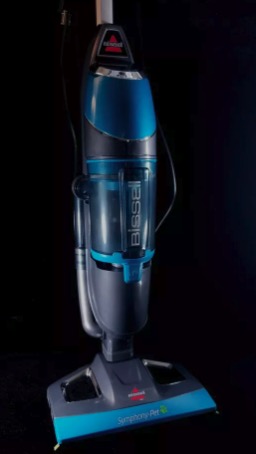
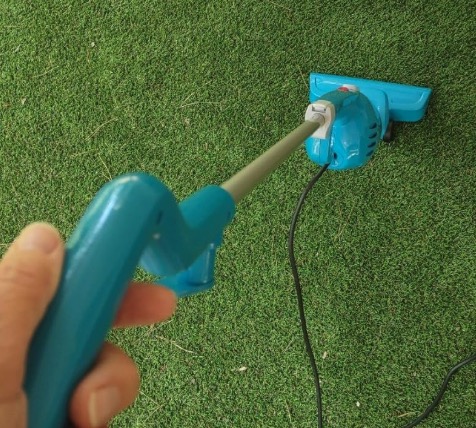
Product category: items_vacuum
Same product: no